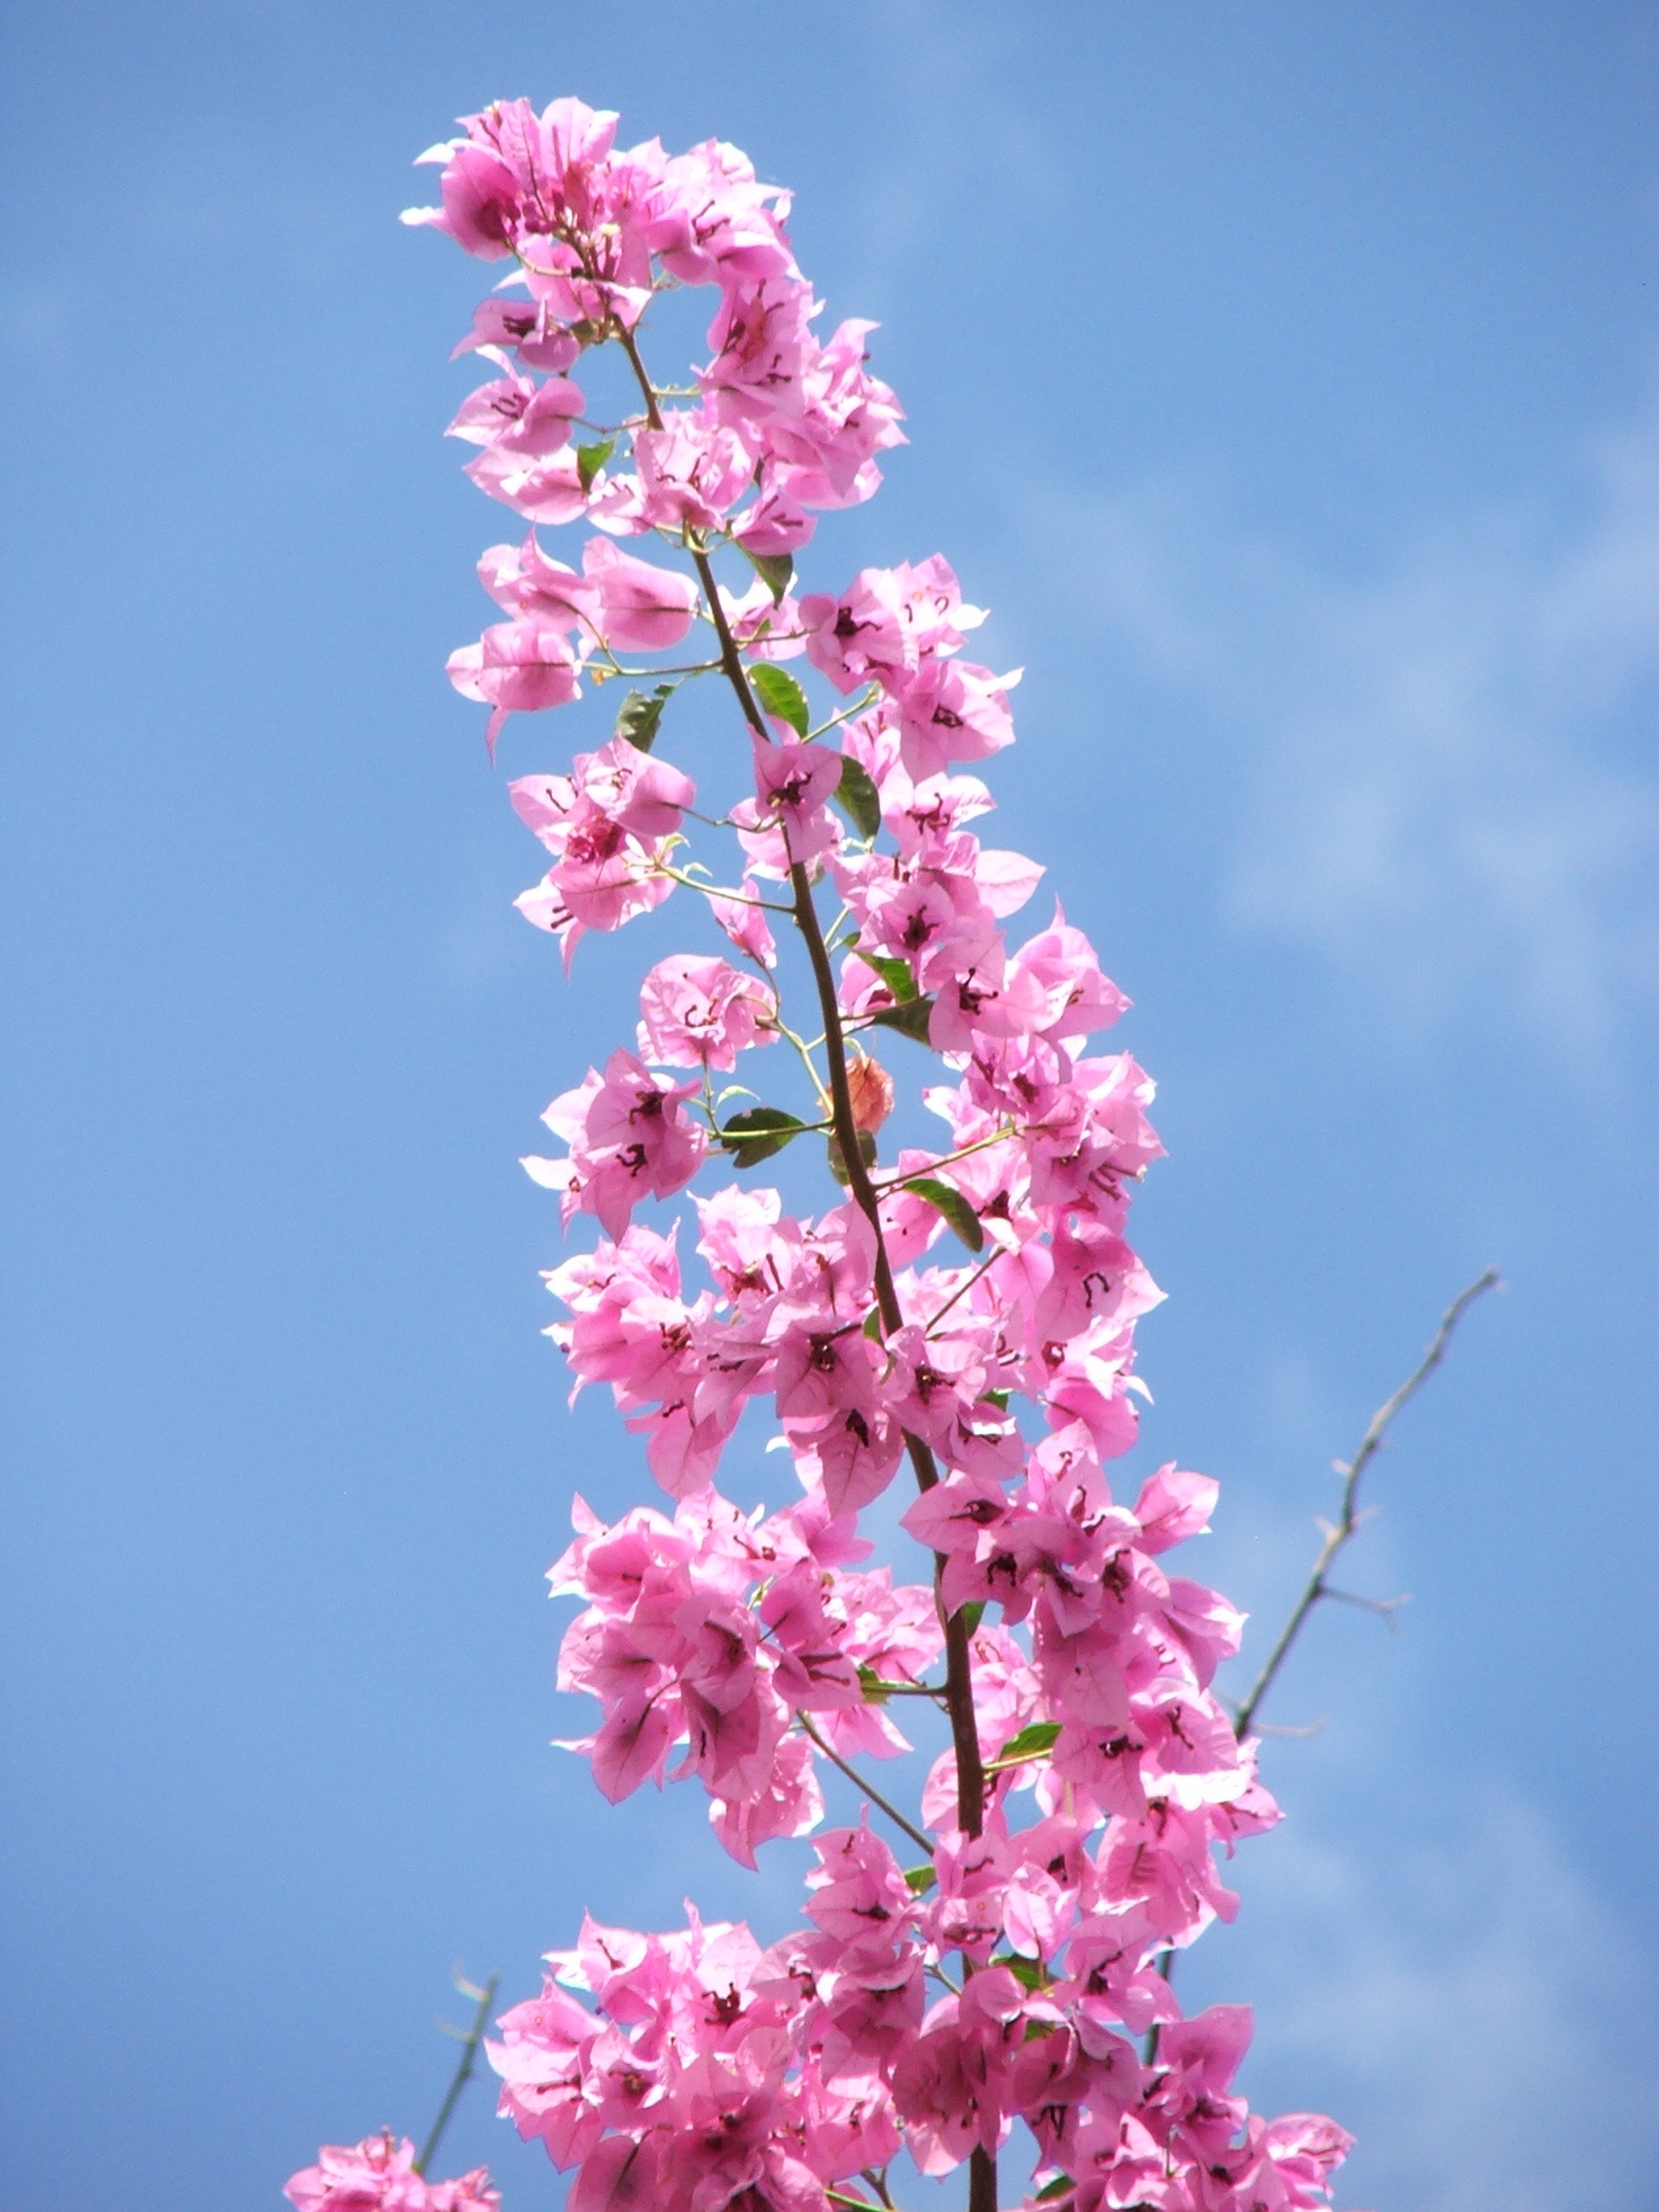
branch, blossom, plant, flower, petal, food, spring, produce, botany, pink, flora, cherry blossom, flowers, shrub, bougainvillea, arbor, pergola, buganvilia hotel, flowering plant, land plant, buganvilia hotel rosa